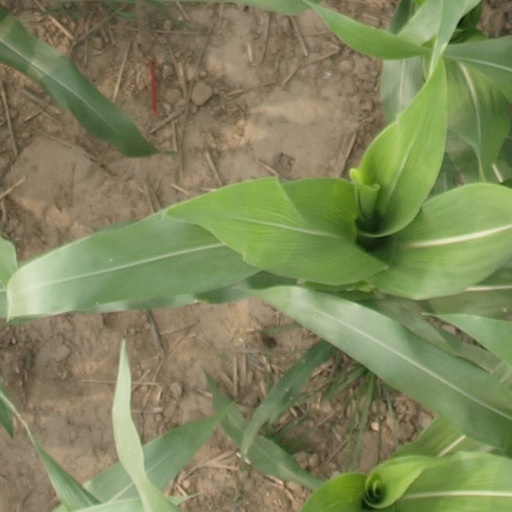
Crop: maize; corn